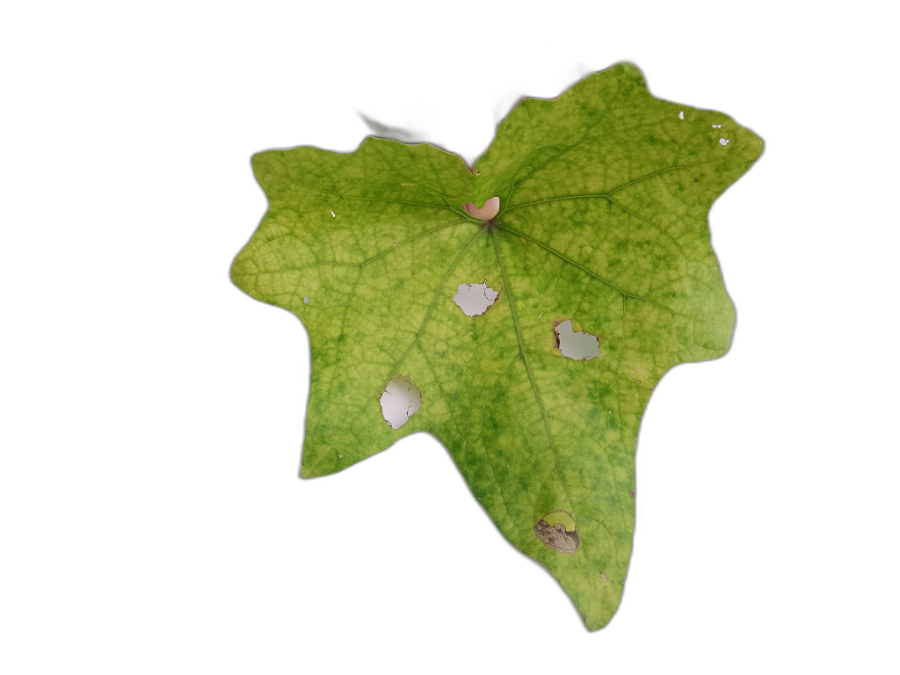
Crop: Zucchini
Label: Iron_Chlorosis_Damage